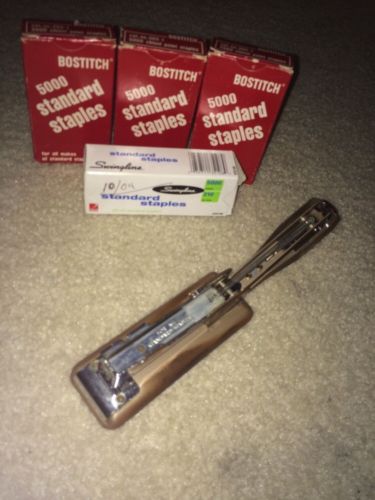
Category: stapler